Lagoon Engine

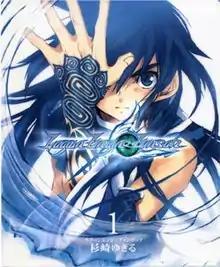
Cover of "Lagoon Engine Einsatz" volume 1 as published by A.D. Vision

is a manga by Yukiru Sugisaki. It was followed by "Lagoon Engine Einsatz".